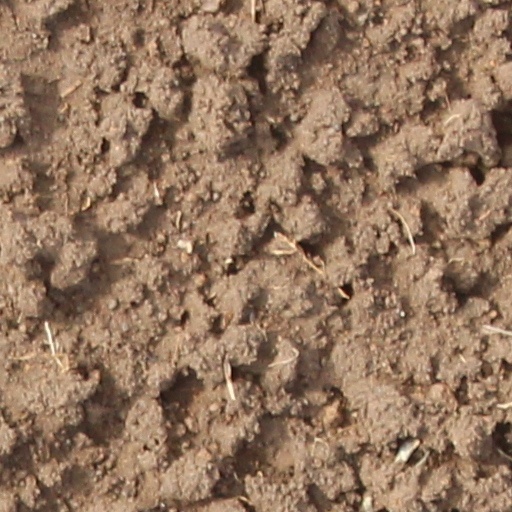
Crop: wheat